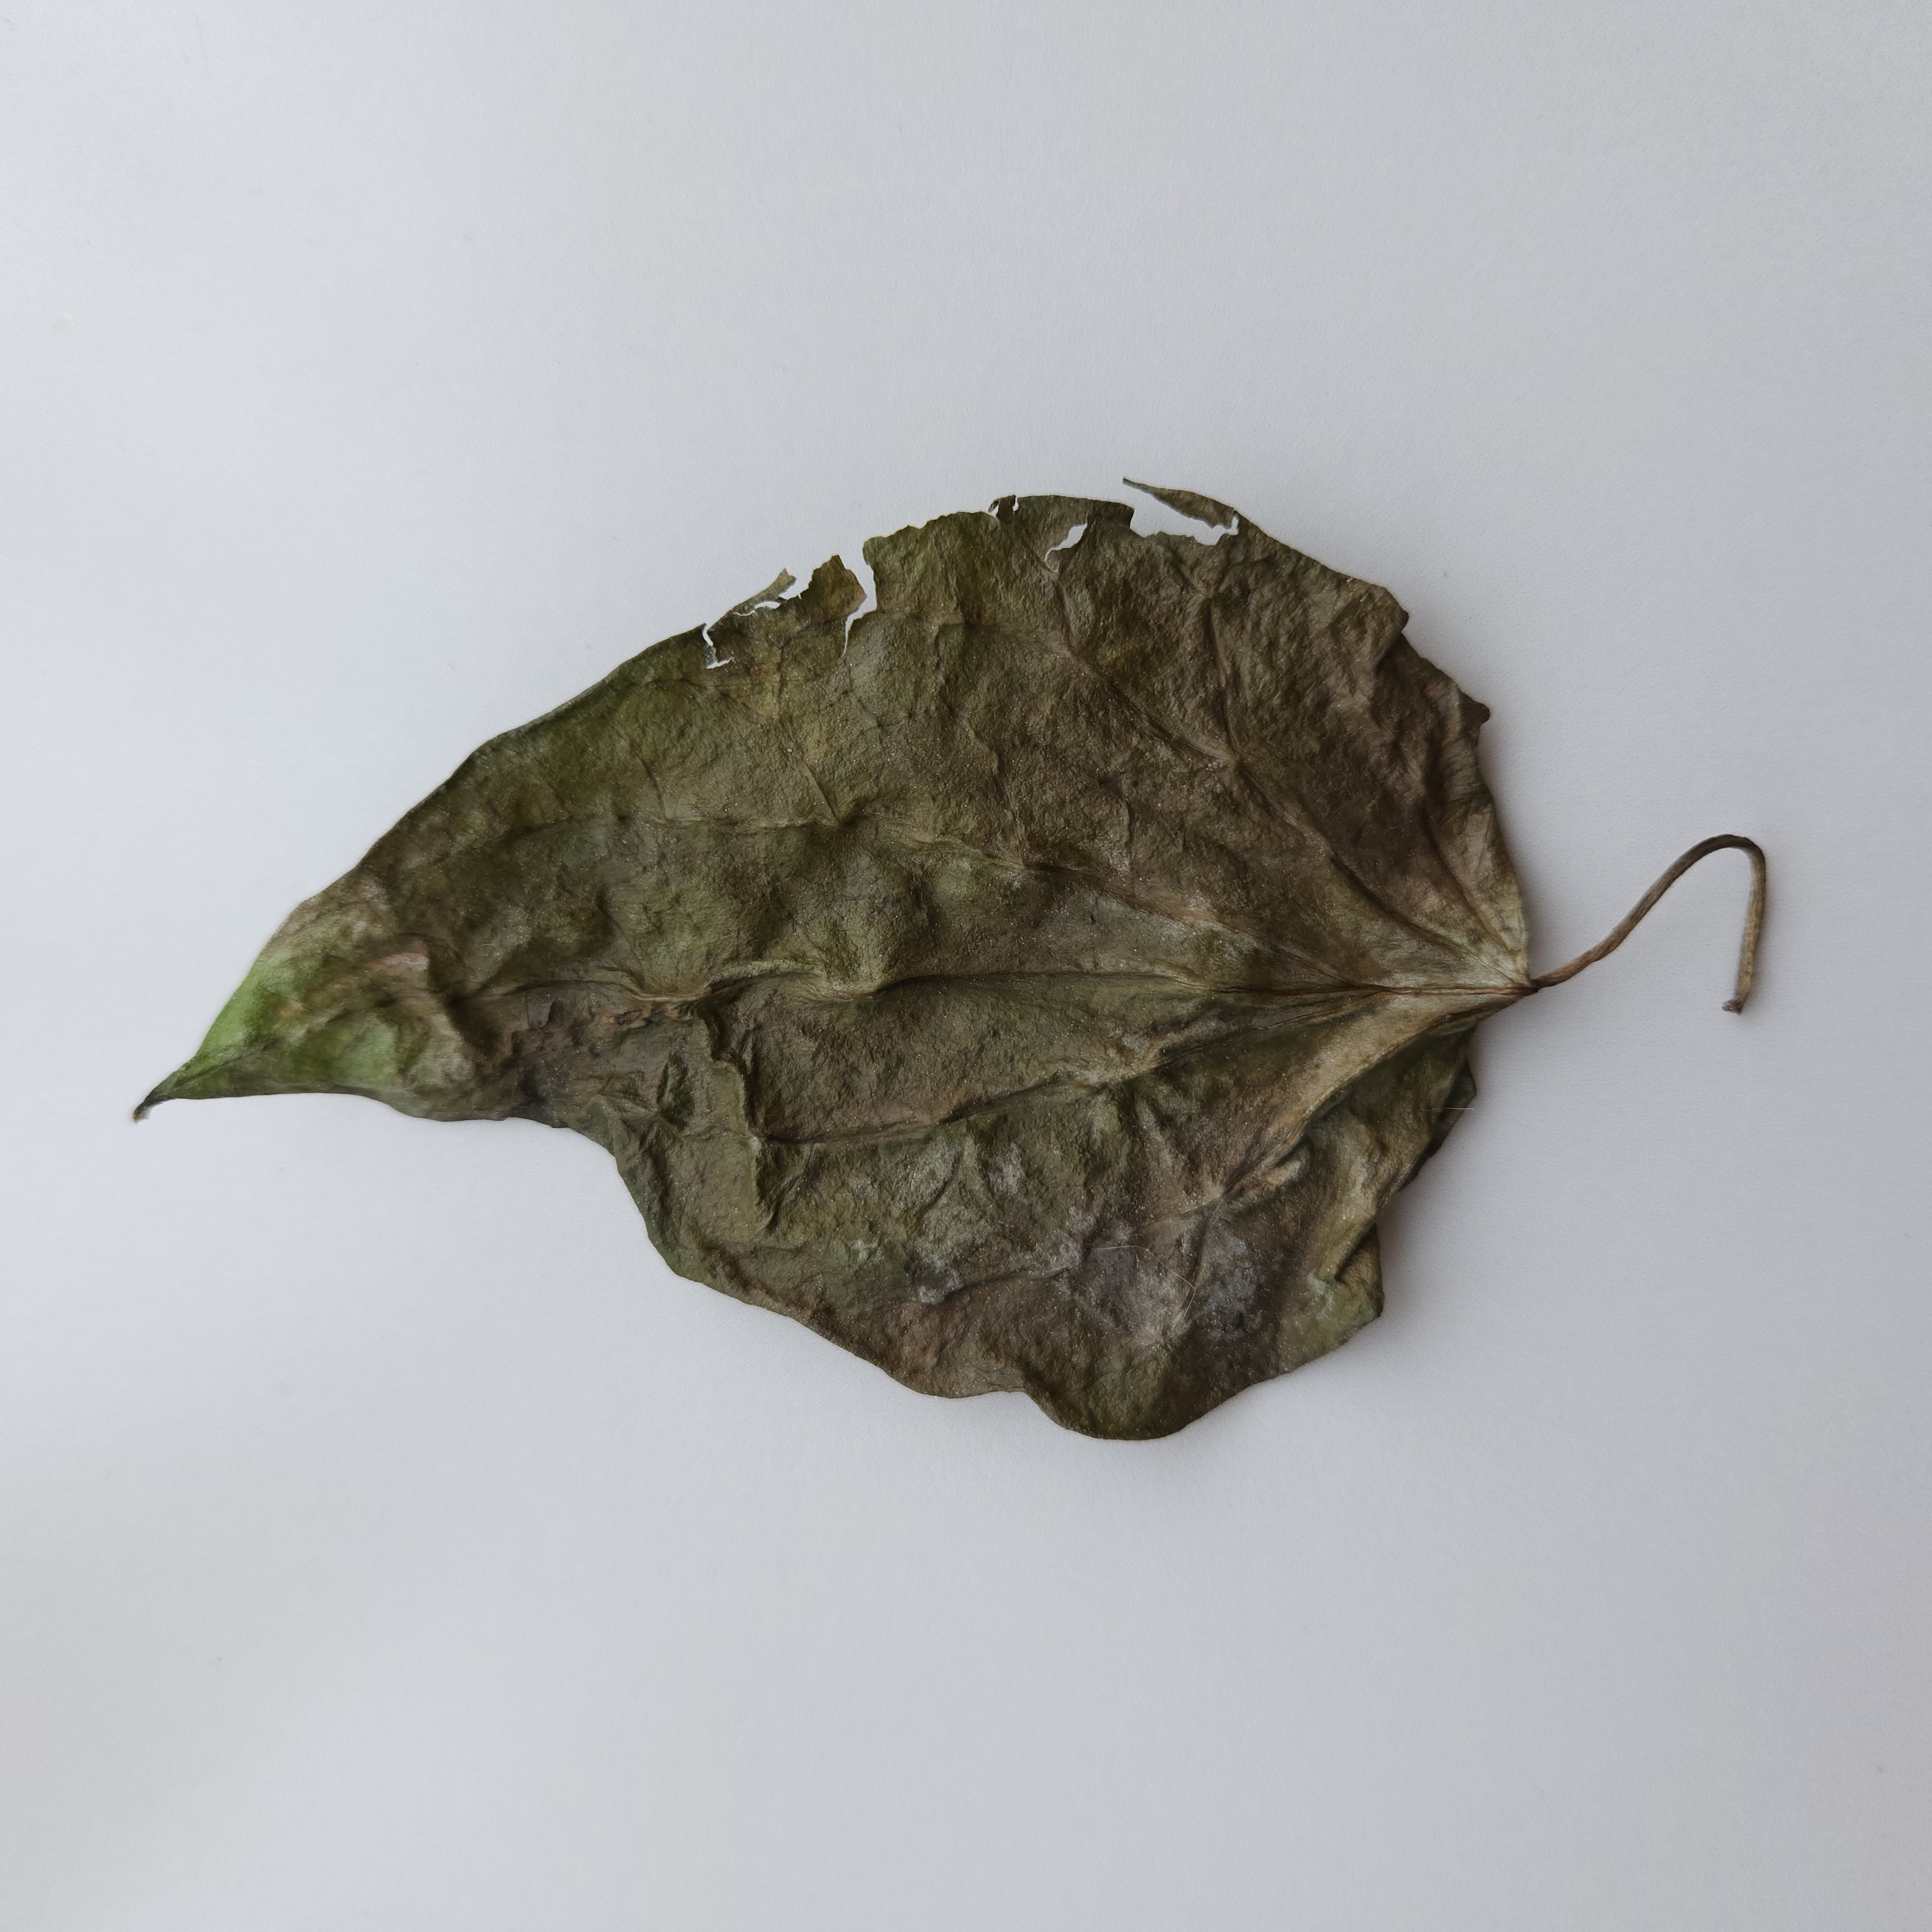
Label: Dried